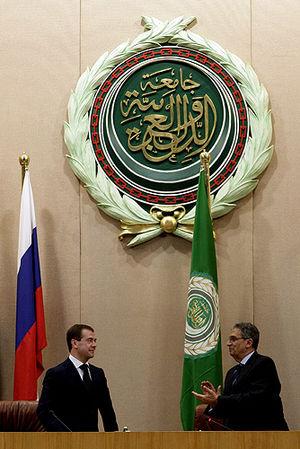
Amr Mahmoud Moussa, né le 3 octobre 1936 au Caire, est un homme politique et diplomate égyptien. Il a été ministre des Affaires étrangères de 1991 à 2001, puis secrétaire général de la Ligue arabe de 2001 à 2011.